Hayes Knoll railway station

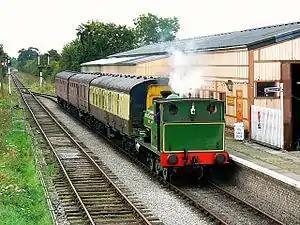
Hayes Knoll railway station

Hayes Knoll railway station is found on the heritage Swindon and Cricklade Railway in Wiltshire, England.